County of East Frisia

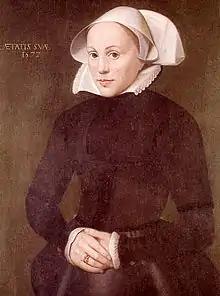
Maria, Lady of Jever (1517–1575)

From 1480 onwards, Theda's sons slowly but surely took over the administration of the county. In 1489, her eldest son, Enno I of East Frisia, made a pilgrimage to the Holy Land together with Viktor Frese and Folef of Inn- and Knyphausen. In Jerusalem, Enno was knighted. When he returned to his county, he was confronted with a scandal that seriously jeopardized the honor of his dynasty. His young sister, Almuth Cirksena, had been married off by her mother to Count Eric of Holstein-Pinneberg. By entering into such alliances, the dynastic prestige of the Cirksena family was considerably enhanced and they were thus incorporated into the higher nobility of Northern Germany. The local chieftains of East Frisia were henceforth considered to be unequal in status. A nobleman present at the court in Emden, the Westphalian Engelmann von Hörstel, was appointed drost of Friedeburg and he began a secret relationship with Almuth Cirksena and "kidnapped" her to the Burg Friedeburg. Theda responded by besieging the castle and she demanded her daughter back. After returning from the Holy Land, older brother Enno also got involved and invited Engelmann for a conversation outside the castle gates. This confrontation ended in disaster when Enno, pursuing Engelmann, fell through the ice with his heavy equipment and drowned. Engelmann eventually fled the country and Almuth was imprisoned.